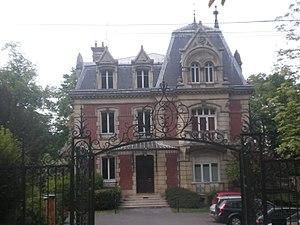
La villa Boudier, rue du Général Pershing
Clermont, dite Clermont-en-Beauvaisis ou encore Clermont-de-l'Oise afin d'éviter toute confusion, est une commune française située dans le département de l'Oise dont elle est une sous-préfecture, en région Hauts-de-France. Ses habitants sont appelés les Clermontois et les Clermontoises.